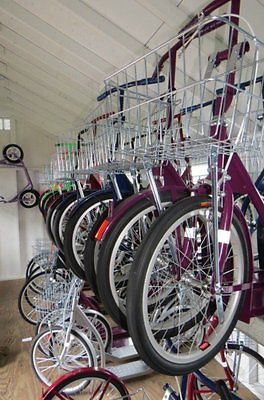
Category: bicycle